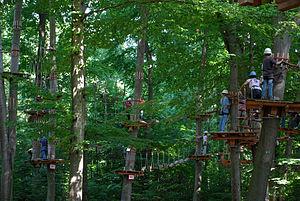
Un parcours acrobatique en hauteur ou parcours d'aventure en forêt ou simplement parcours aventure, parcours d'hébertisme aérien au Canada ou improprement parcours d'accrobranche, est un espace de loisirs sportif, souvent situé en zone boisée, équipé d'installations permettant au pratiquant de cheminer en hauteur, de façon plus ou moins acrobatique, sur des ateliers fixés entre deux arbres ou supports artificiels.